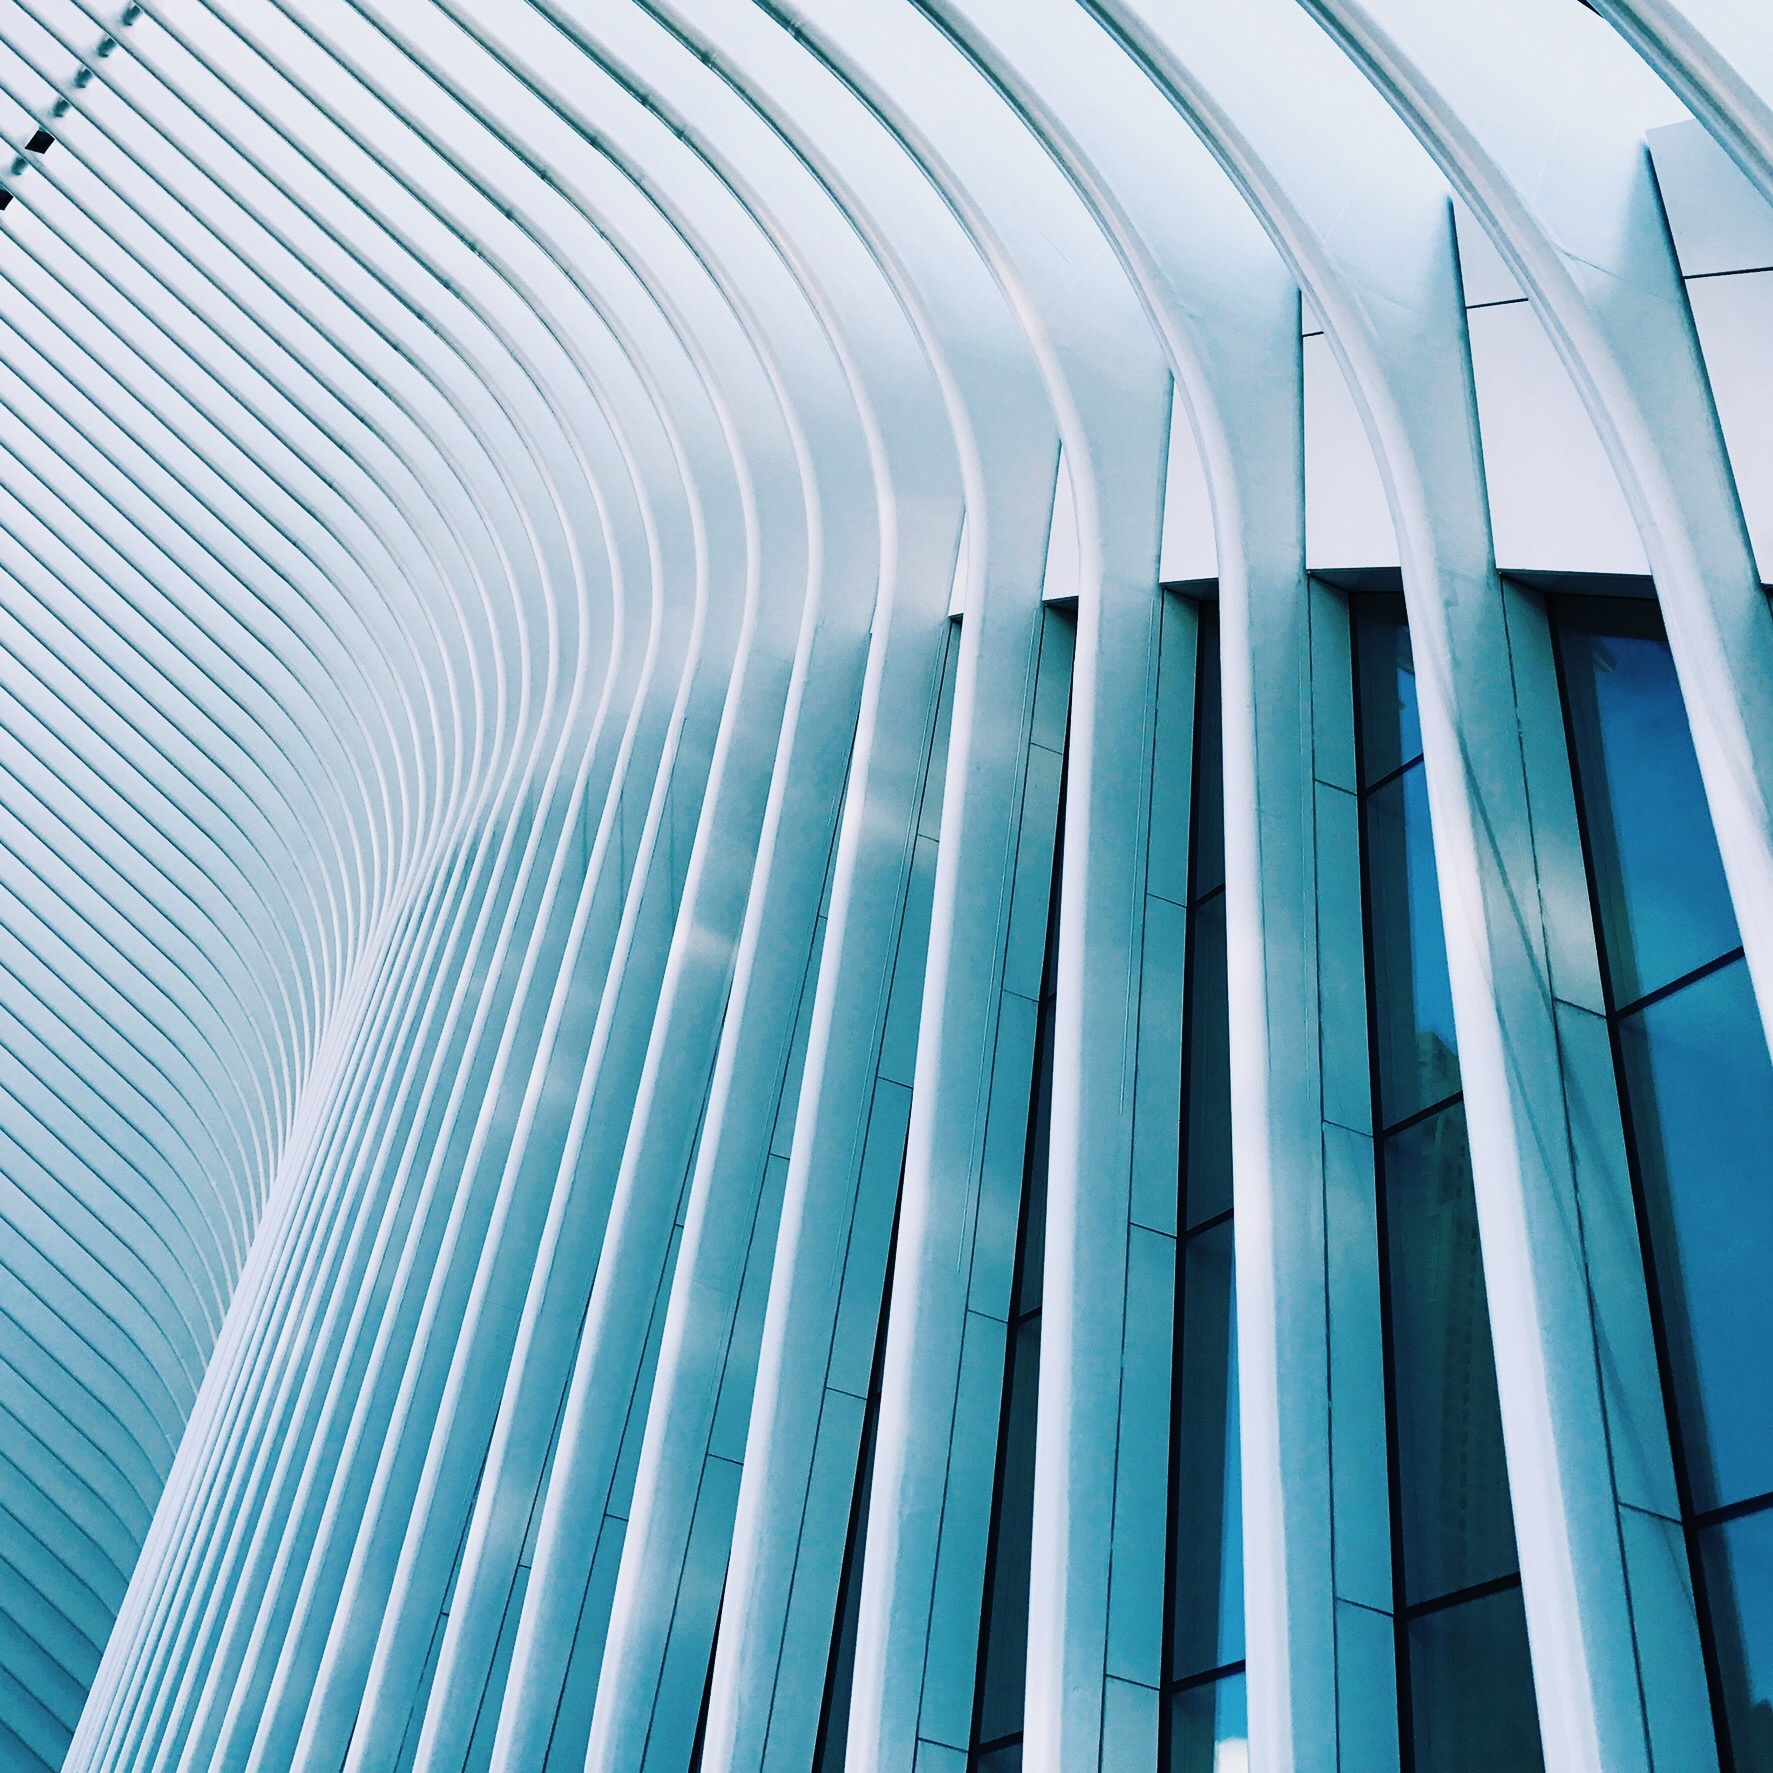
architecture, structure, roof, skyscraper, line, facade, blue, symmetry, daylighting